Patrick Marleau

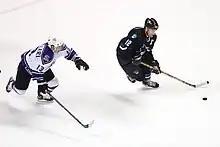
Marleau with the San Jose Sharks during the 2006–07 season. In that season, he became the Sharks' all-time regular season leader in goals, and points.

Marleau was the youngest player in the 1997 draft class, and he debuted immediately at the start of the 1997–98 season. This conceptually makes him the youngest player to ever play in the NHL (in the modern draft era it would be impossible to debut at an earlier age than Marleau, as he was born on the last day of the draft cut-off, and debuted immediately in the first game of the next season).